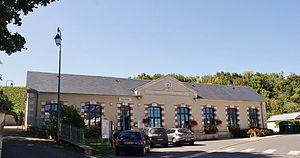
La Mairie
Sury-en-Vaux est une commune française située dans le département du Cher en région Centre-Val de Loire.